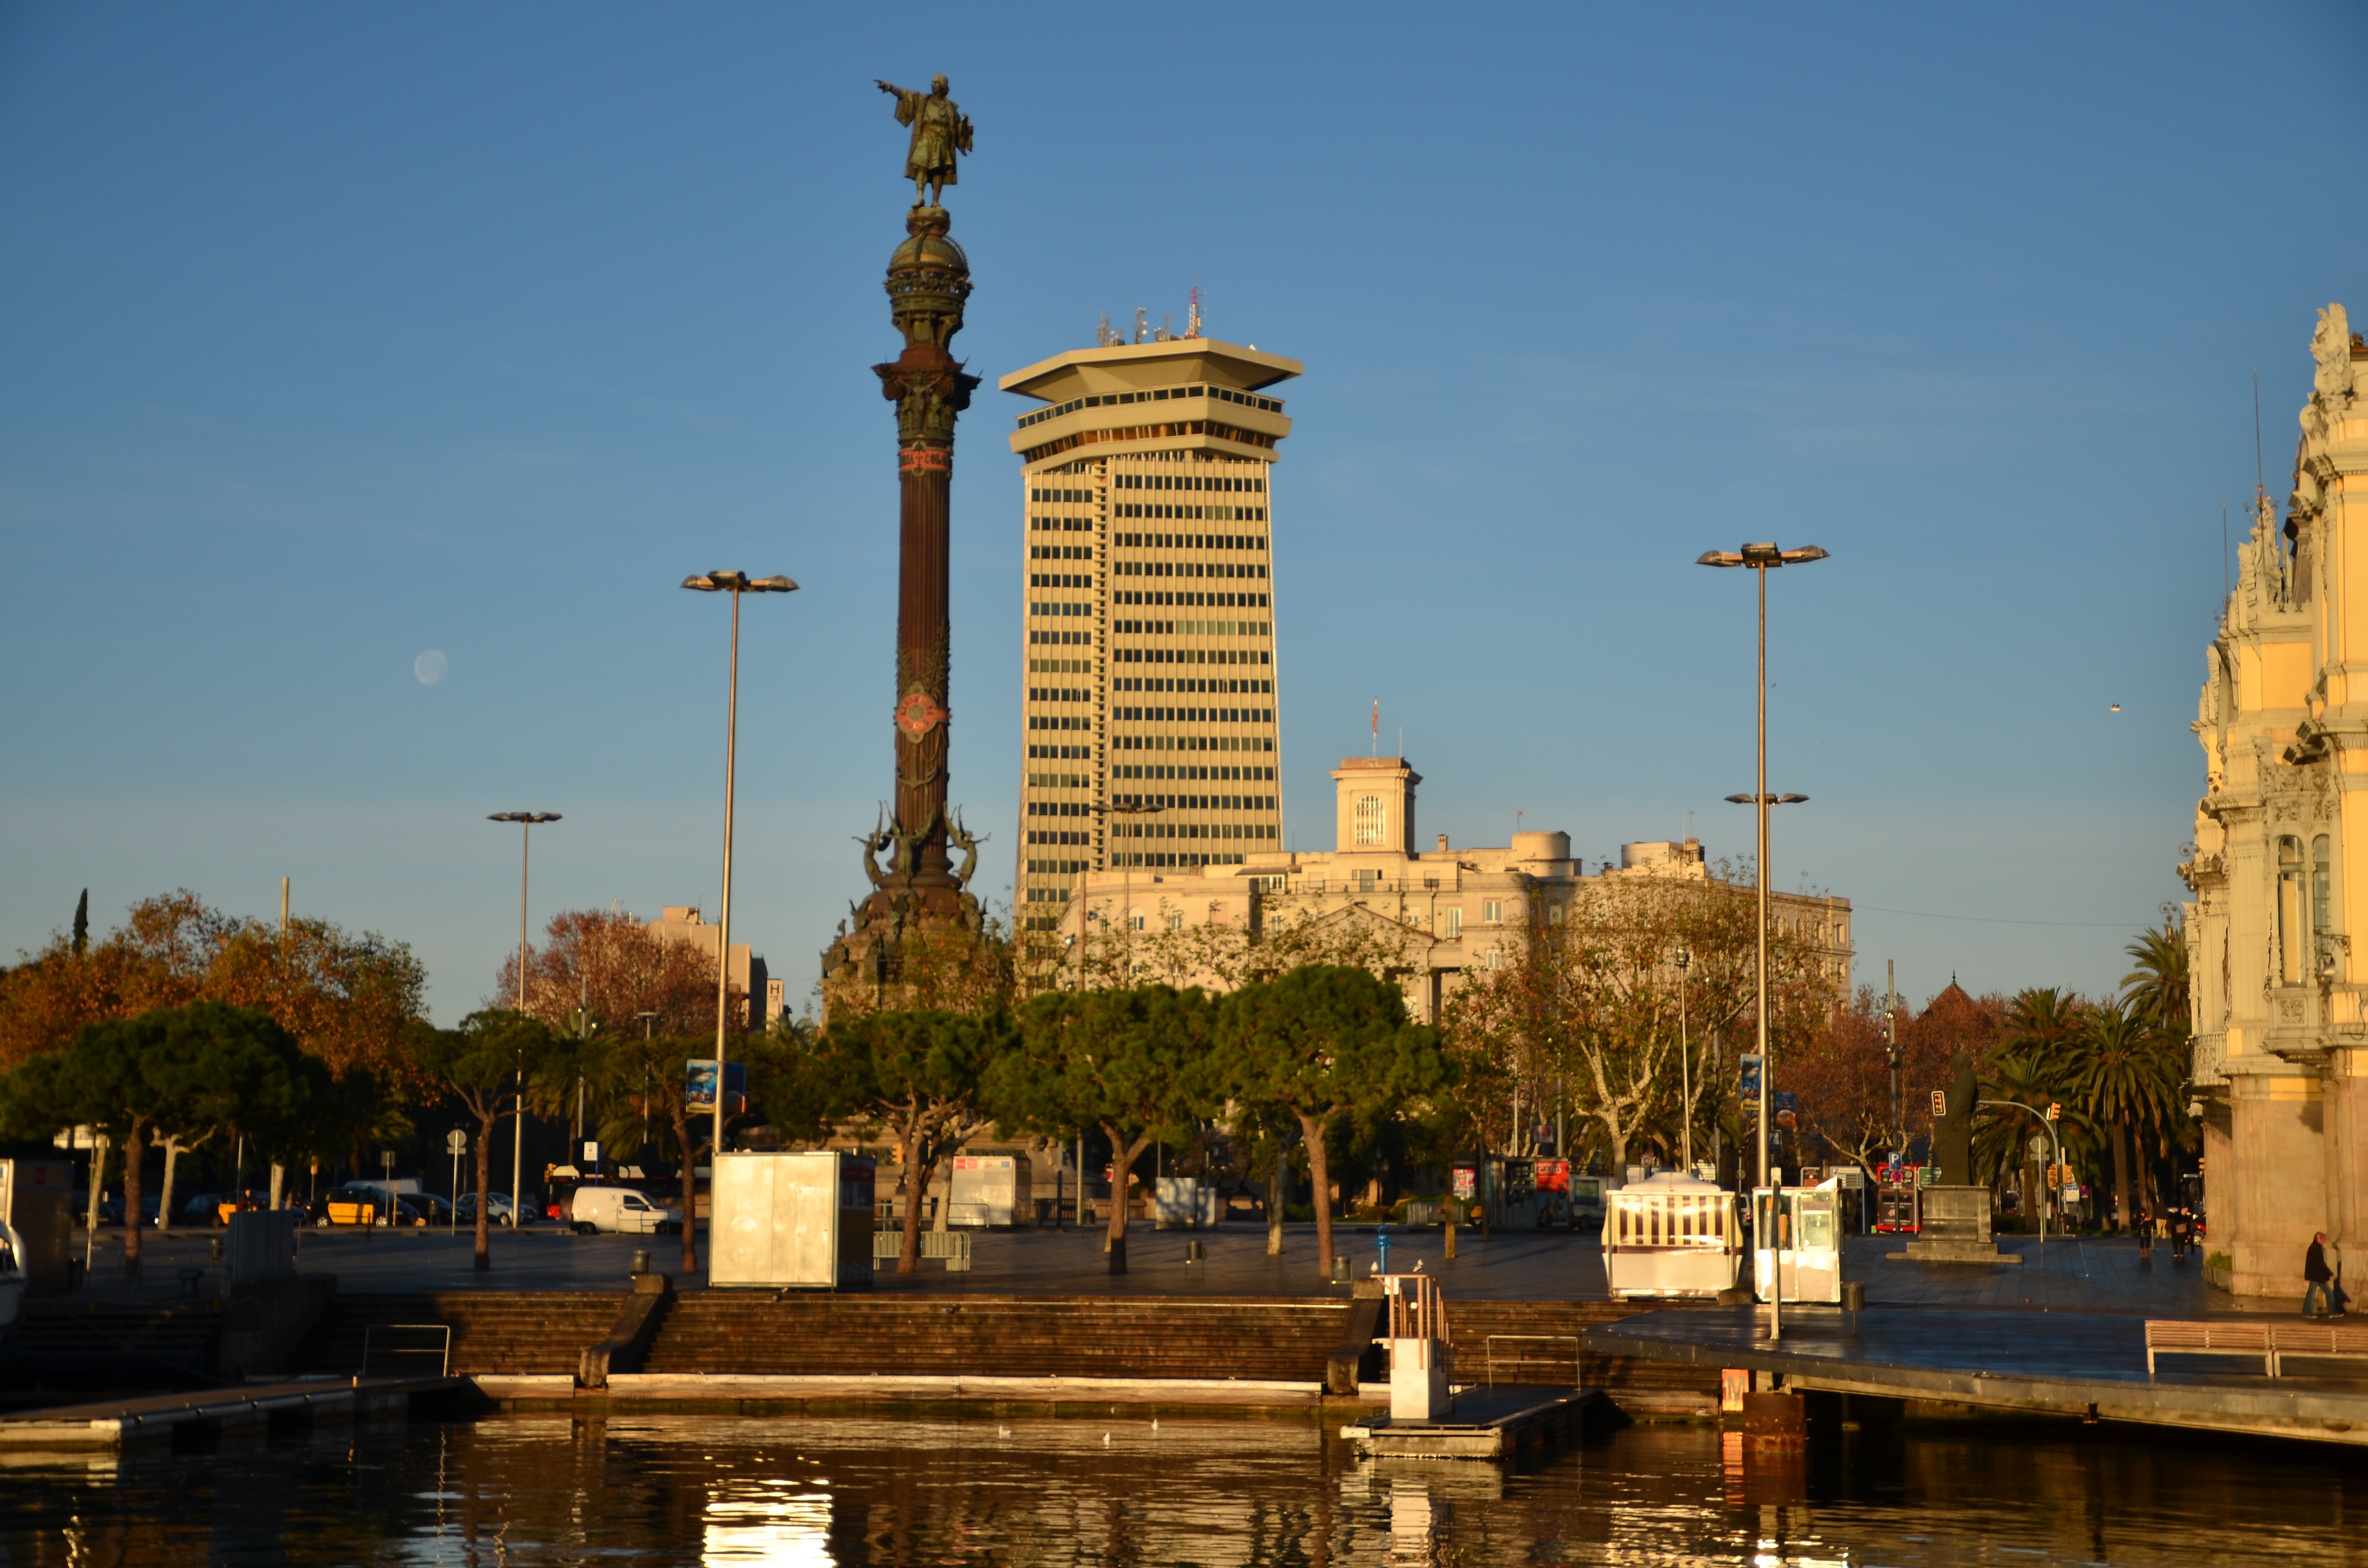
architecture, skyline, city, skyscraper, cityscape, downtown, evening, reflection, column, tower, landmark, port, barcelona, waterway, spain, colon, urban area, human settlement, colon statue